2/8th Battalion (Australia)

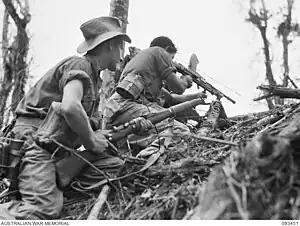
An Australian light machine gun team in action near Wewak in June 1945

The 2/8th Battalion was an infantry battalion of the Australian Army that served during World War II. Raised as part of the Second Australian Imperial Force at Melbourne, Victoria on 30 October 1939, the 2/8th was initially attached to the 17th Brigade, 6th Division. It was later transferred to the 19th Brigade and with this formation the battalion saw action in Egypt, Libya, Greece and Crete before returning to Australia. A period of garrison duty in Darwin followed in 1942–1943, after which the battalion concentrated with other 6th Division units on the Atherton Tablelands, remaining there throughout 1943–1944. In late 1944, the battalion was sent to New Guinea to fight the Japanese as part of the Aitape–Wewak campaign. The battalion was disbanded at Puckapunyal on 14 December 1945.